Mathematical beauty

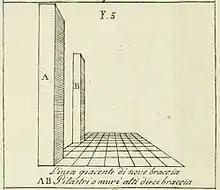
Diagram from Leon Battista Alberti's 1435 "Della Pittura", with pillars in perspective on a grid

Examples of the use of mathematics in the visual arts include applications of chaos theory and fractal geometry to computer-generated art, symmetry studies of Leonardo da Vinci, projective geometries in development of the perspective theory of Renaissance art, grids in Op art, optical geometry in the camera obscura of Giambattista della Porta, and multiple perspective in analytic cubism and futurism.